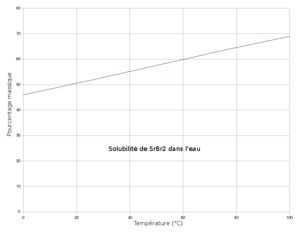
Solubilité de SrBr2 dans l'eau en fonction de la température.
Le bromure de strontium est un composé chimique de formule SrBr₂. A température ambiante, c'est une poudre cristalline blanche sans odeur. Le bromure de strontium donne une flamme brillante rouge dans le test de flamme. Il est utilisé dans les feux de Bengale et a également des usages pharmaceutiques.